Firmin Baes

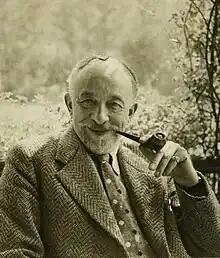

Firmin Baes (18 April 1874 – 4 December 1943) was a Belgian painter, pastel artist, draughtsman and print designer. His subject matter ranged from still lifes, genre scenes, portraits, nudes, landscapes and interiors. He became particularly skilled in working in pastel, a medium he used almost exclusively after 1900. He published in 1941 an illustrated booklet entitled "Histoires de peintres racontées et illustrées par Firmin Baes" containing anecdotes relating to painters and their work.